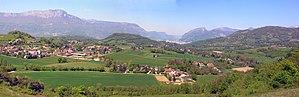
Panorama d'Herbeys et Brié-et-Angonnes. Sur le chemin des Crêtes d'Herbeys (qui touche les communes de Saint-Martin d'Uriage, Herbeys, Brié-et-Angonnes et Vaulnavey-le-Haut). Isère, Rhone-Alpes, France.
Brié-et-Angonnes est une commune française située dans le département de l'Isère en région Auvergne-Rhône-Alpes. Ses habitants sont appelés Briataux.
Herbeys est une commune française située dans le département de l'Isère en région Auvergne-Rhône-Alpes.
La bataille de Jarrie, qui s'est déroulée le 19 août 1587 durant la huitième guerre de Religion, a ensanglanté le plateau d'Herbeys, Brié-et-Angonnes et Haute-Jarrie, à une dizaine de kilomètres de Grenoble.